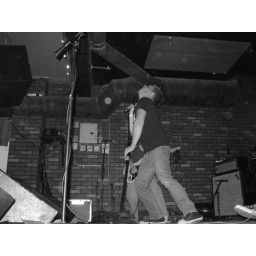
another in the black and white sequence